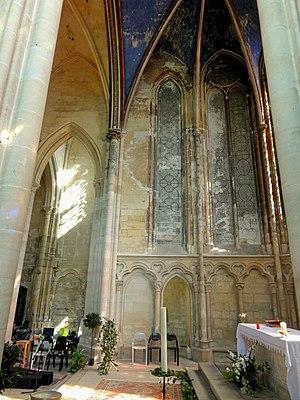
Abside, côté nord.
L'ancienne collégiale Notre-Dame est une église catholique située à Montataire, au cœur de l'agglomération de Creil, dans le département de l'Oise, en France. Elle est édifiée à la fin du XIIᵉ siècle comme collégiale du seigneur de Montataire, et constitue à l'origine une dépendance du château. La nef et les bas-côtés subsistent de cette époque. Entre 1225 et 1230 environ, de nouveaux portails gothiques sont plaqués devant la façade et la troisième travée du bas-côté sud, et les deux bas-côtés sont voûtés d'ogives. Le voûtement de la nef est amorcé, mais est finalement ajourné et n'aboutira jamais. Entre 1250 et 1260, le chœur primitif est remplacé par un vaste chœur gothique rayonnant, qui peut être considéré comme l'une des principales réalisations de cette époque dans les environs, avec Agnetz et Chambly. Si le plan présente de nombreuses irrégularités et manque de symétrie, l'édifice séduit par son élégance, sa légèreté, sa luminosité, la qualité de la sculpture de ses chapiteaux et sa décoration soignée. La collégiale traverse les siècles sans subir de destructions sous les différentes guerres.